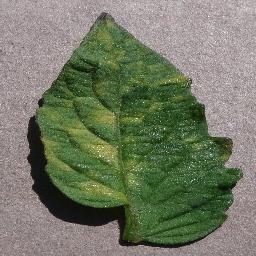
Label: Tomato___Leaf_Mold